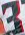
Number: 3